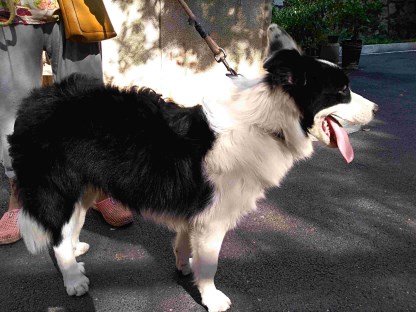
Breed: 2594-n000109-Border_collie